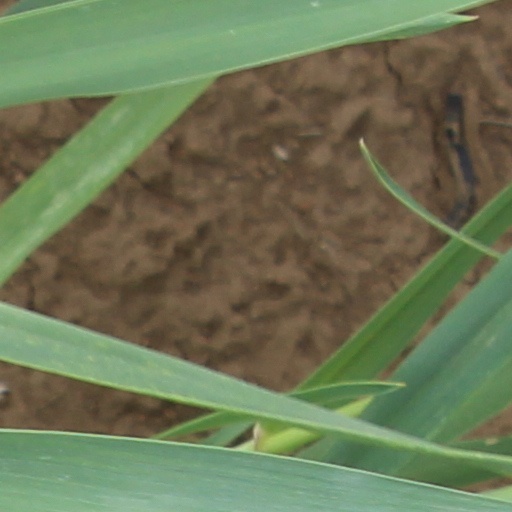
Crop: wheat